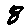
Label: 8